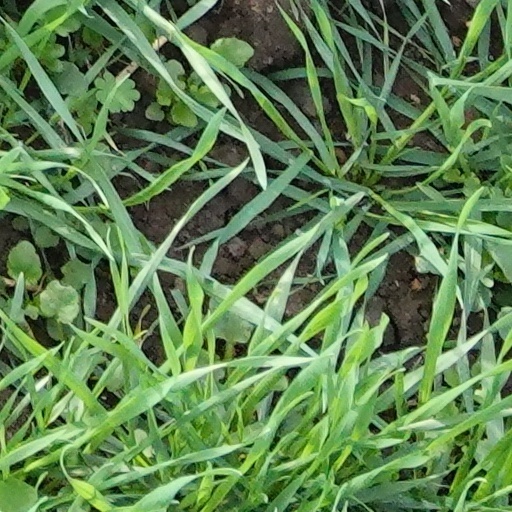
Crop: wheat